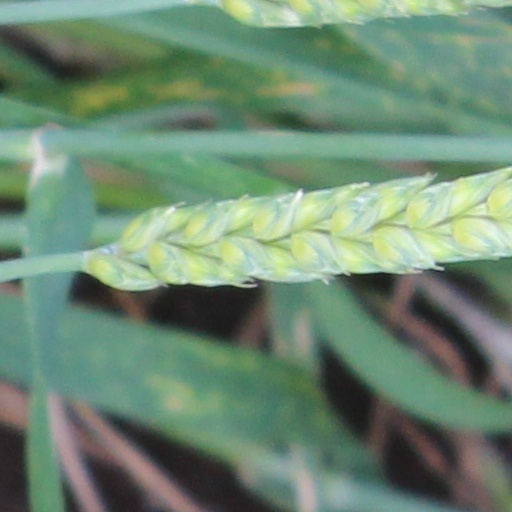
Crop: wheat